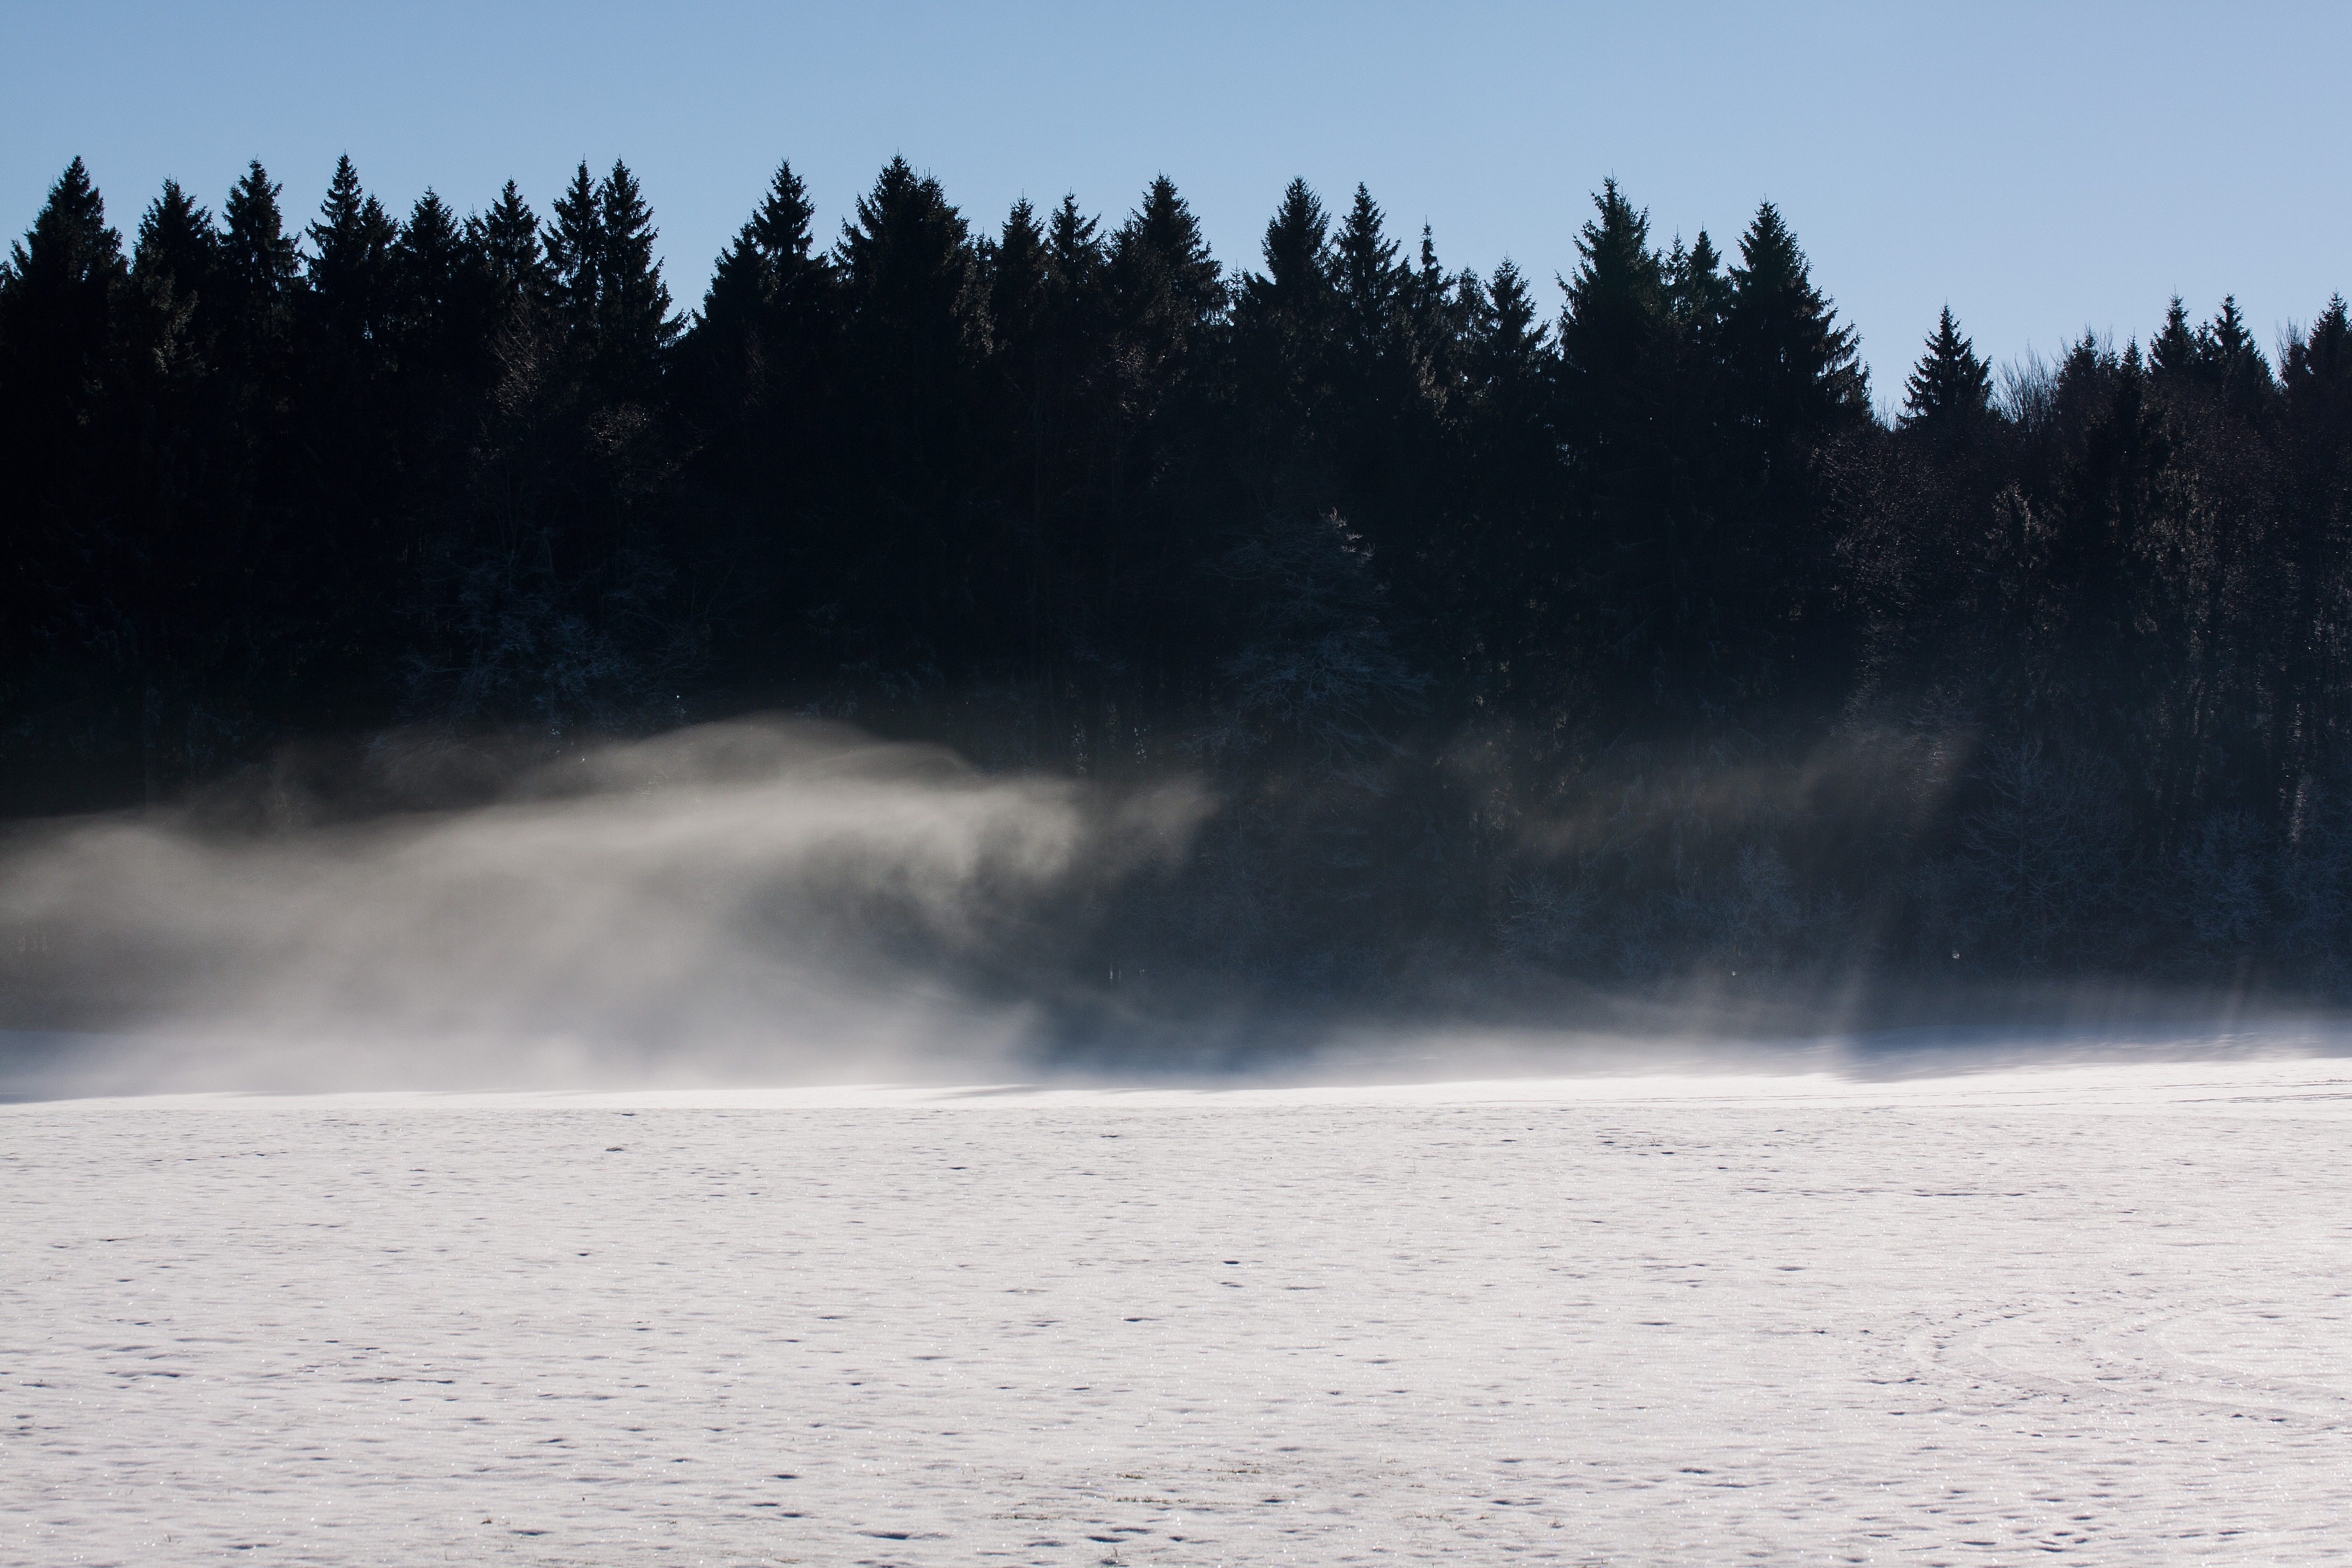
landscape, sea, nature, forest, horizon, mountain, snow, winter, cloud, sun, fog, mist, sunlight, morning, wave, lake, dawn, weather, shadow, body of water, scan, habitat, resolution, fir forest, natural environment, atmospheric phenomenon, wind wave